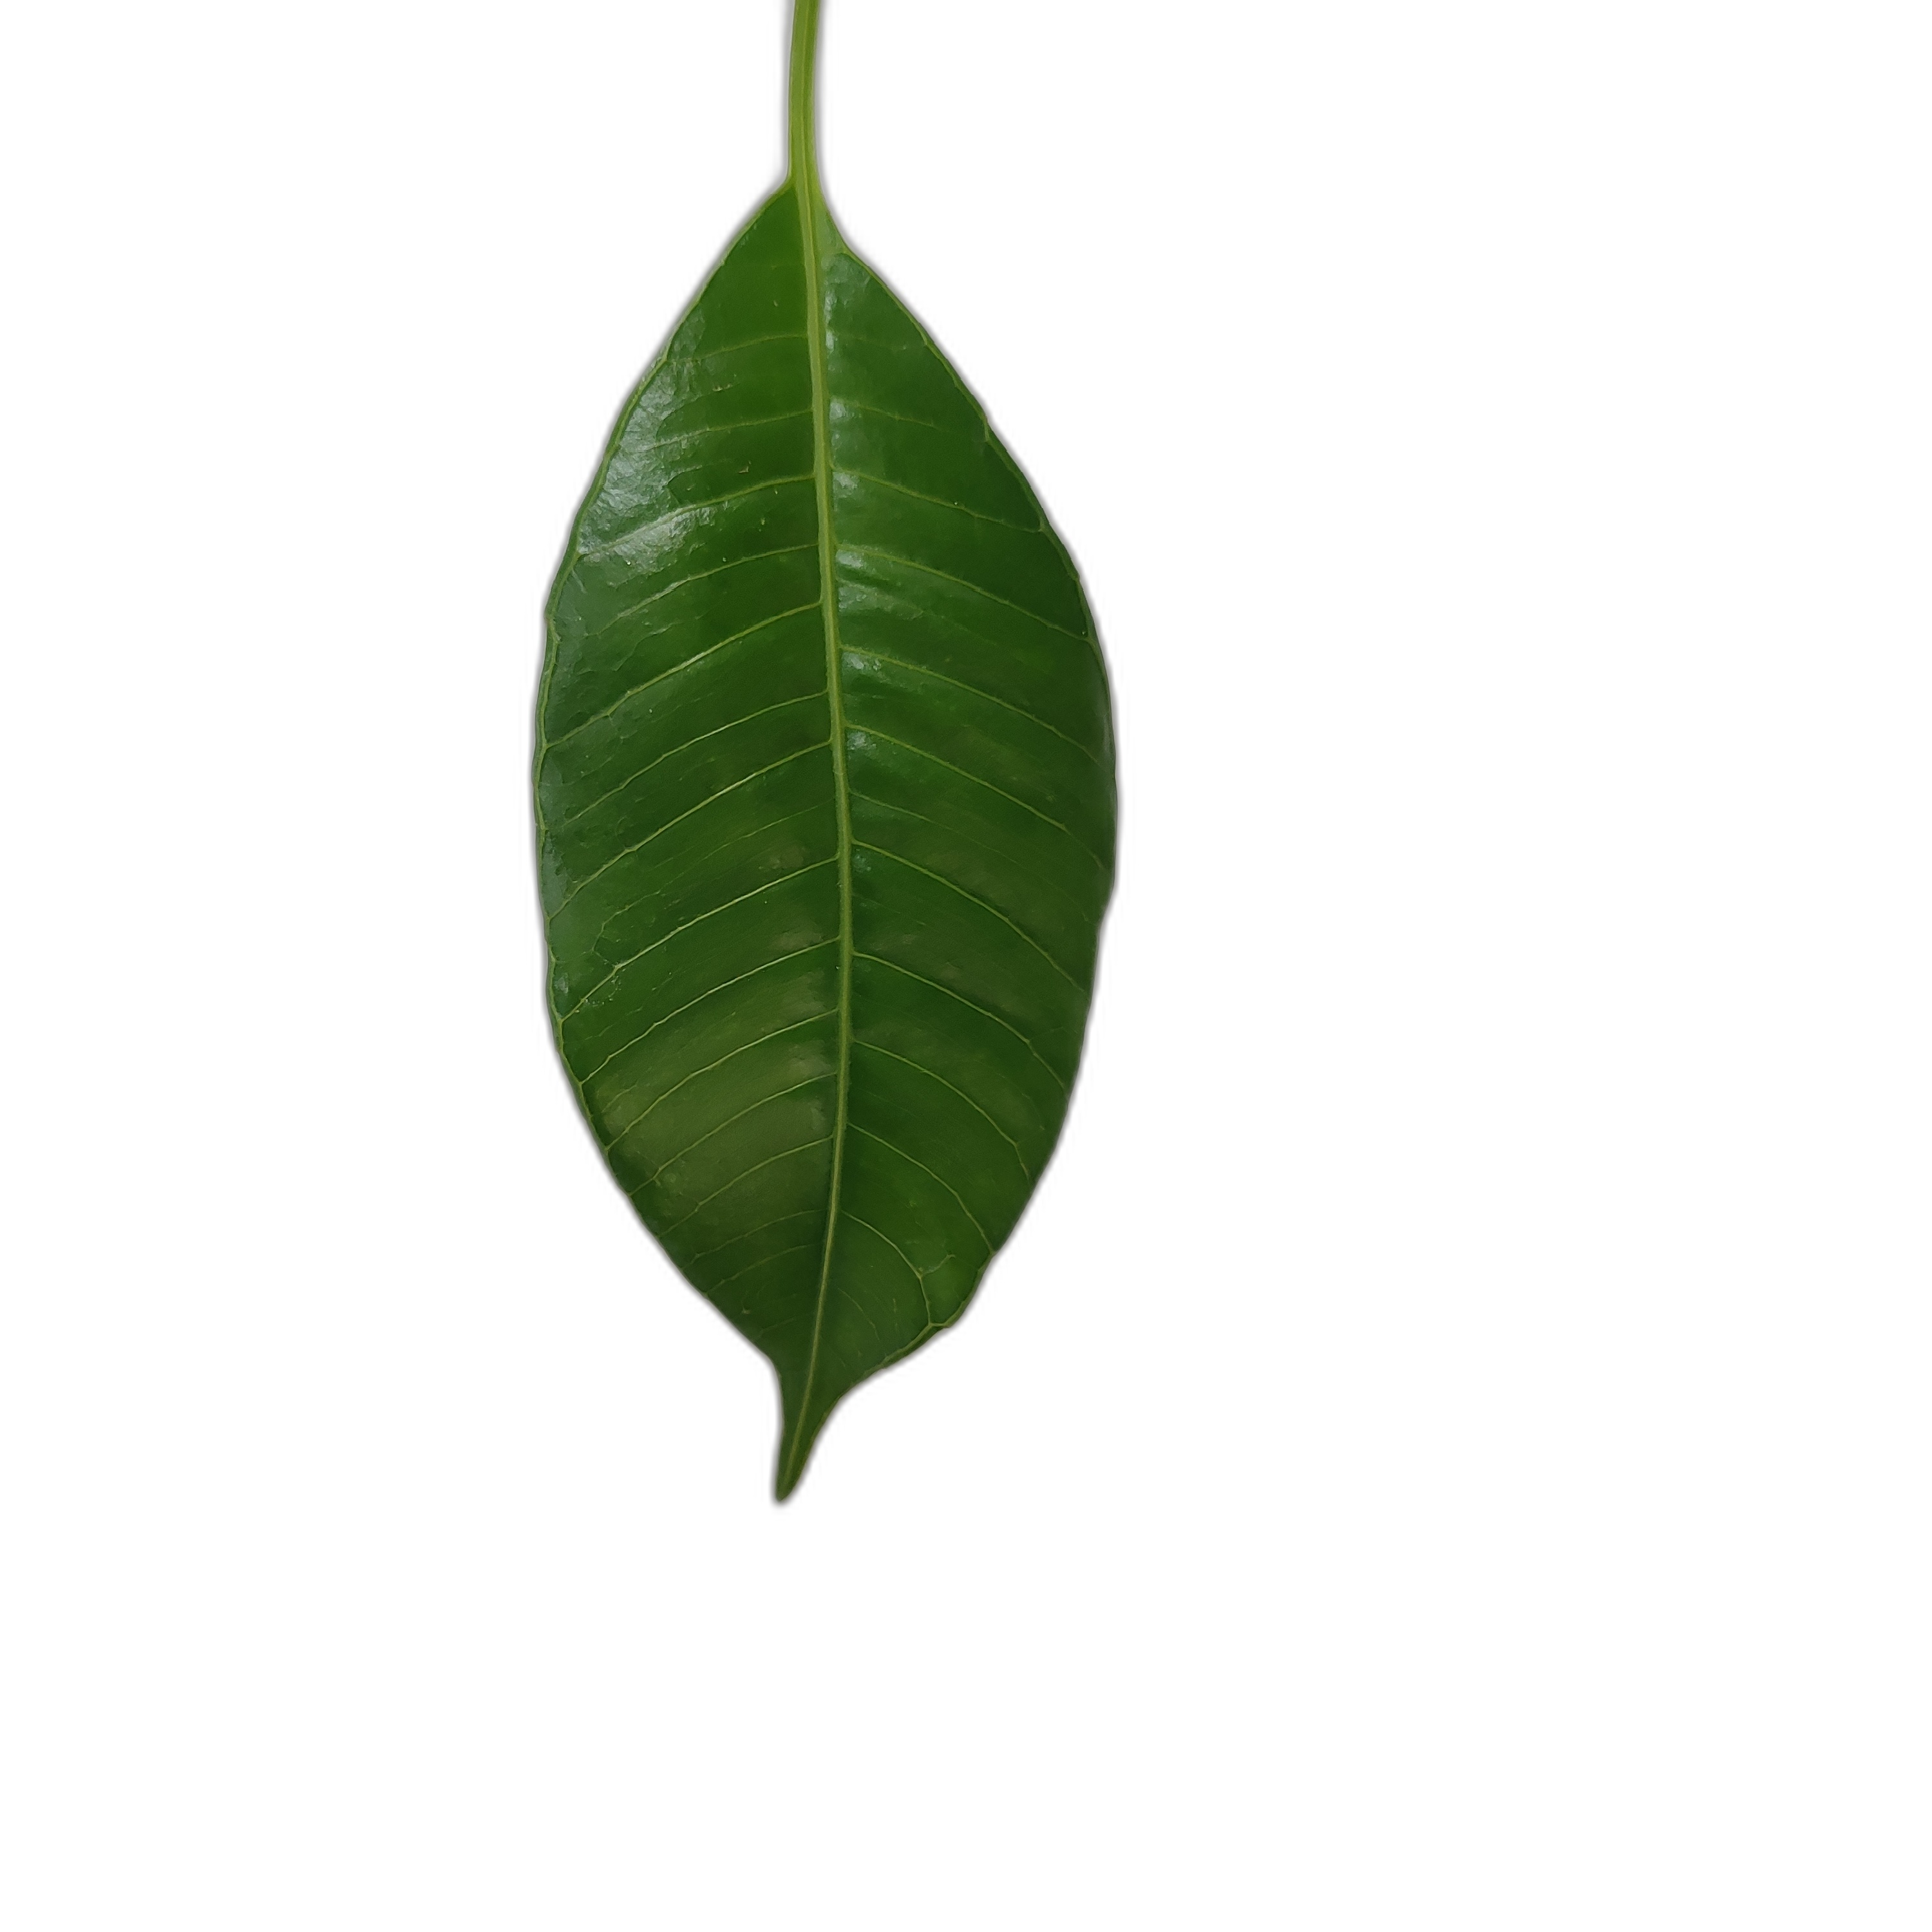
Label: healthy